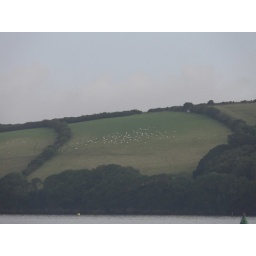
Landscape from Falmouth to Truro by boat on the river Fal, Cornwall, UK (P1160483)